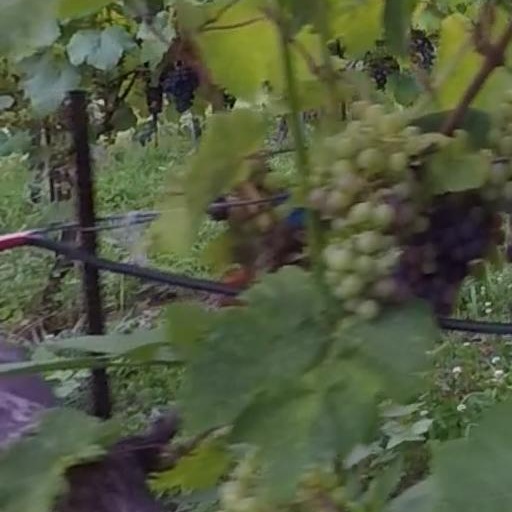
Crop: grape